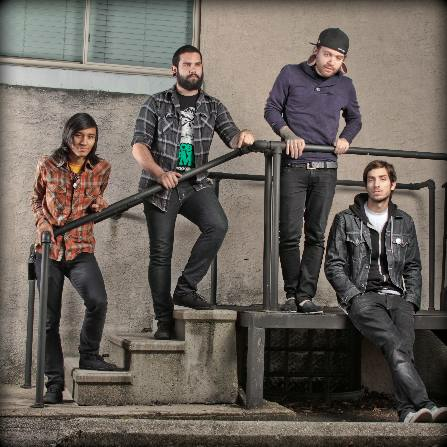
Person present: Yes